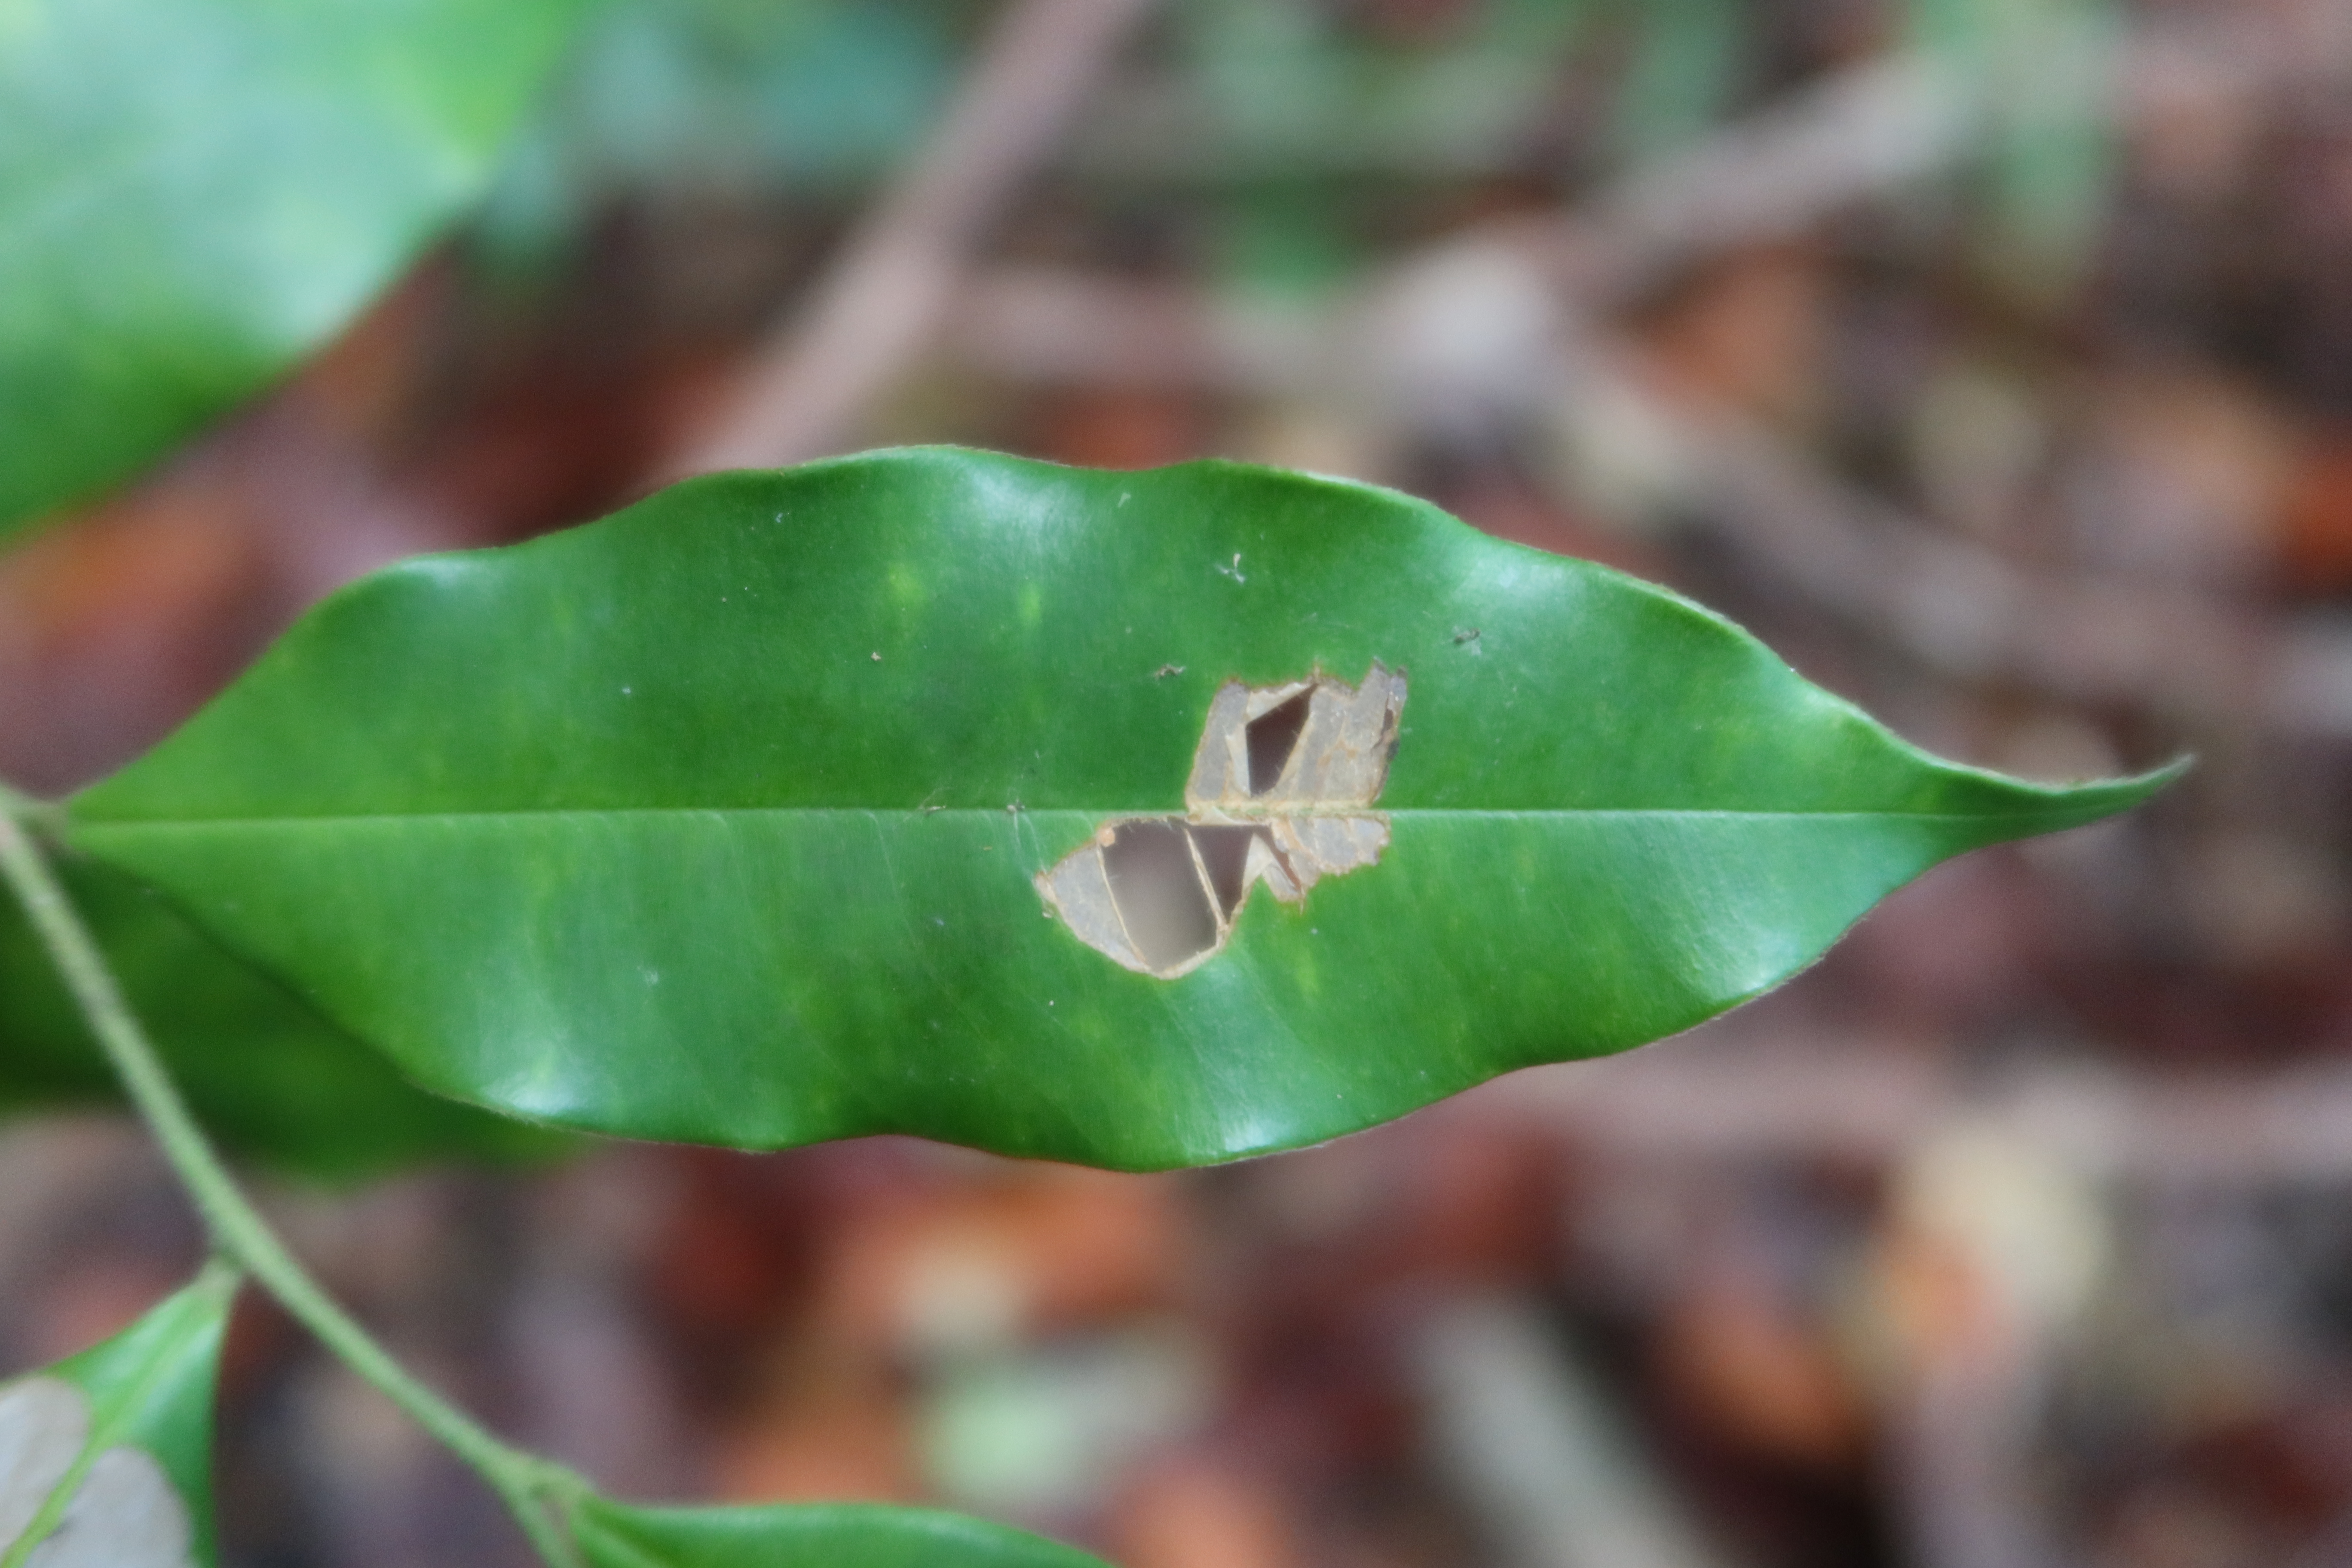
Label: Translucent lesion